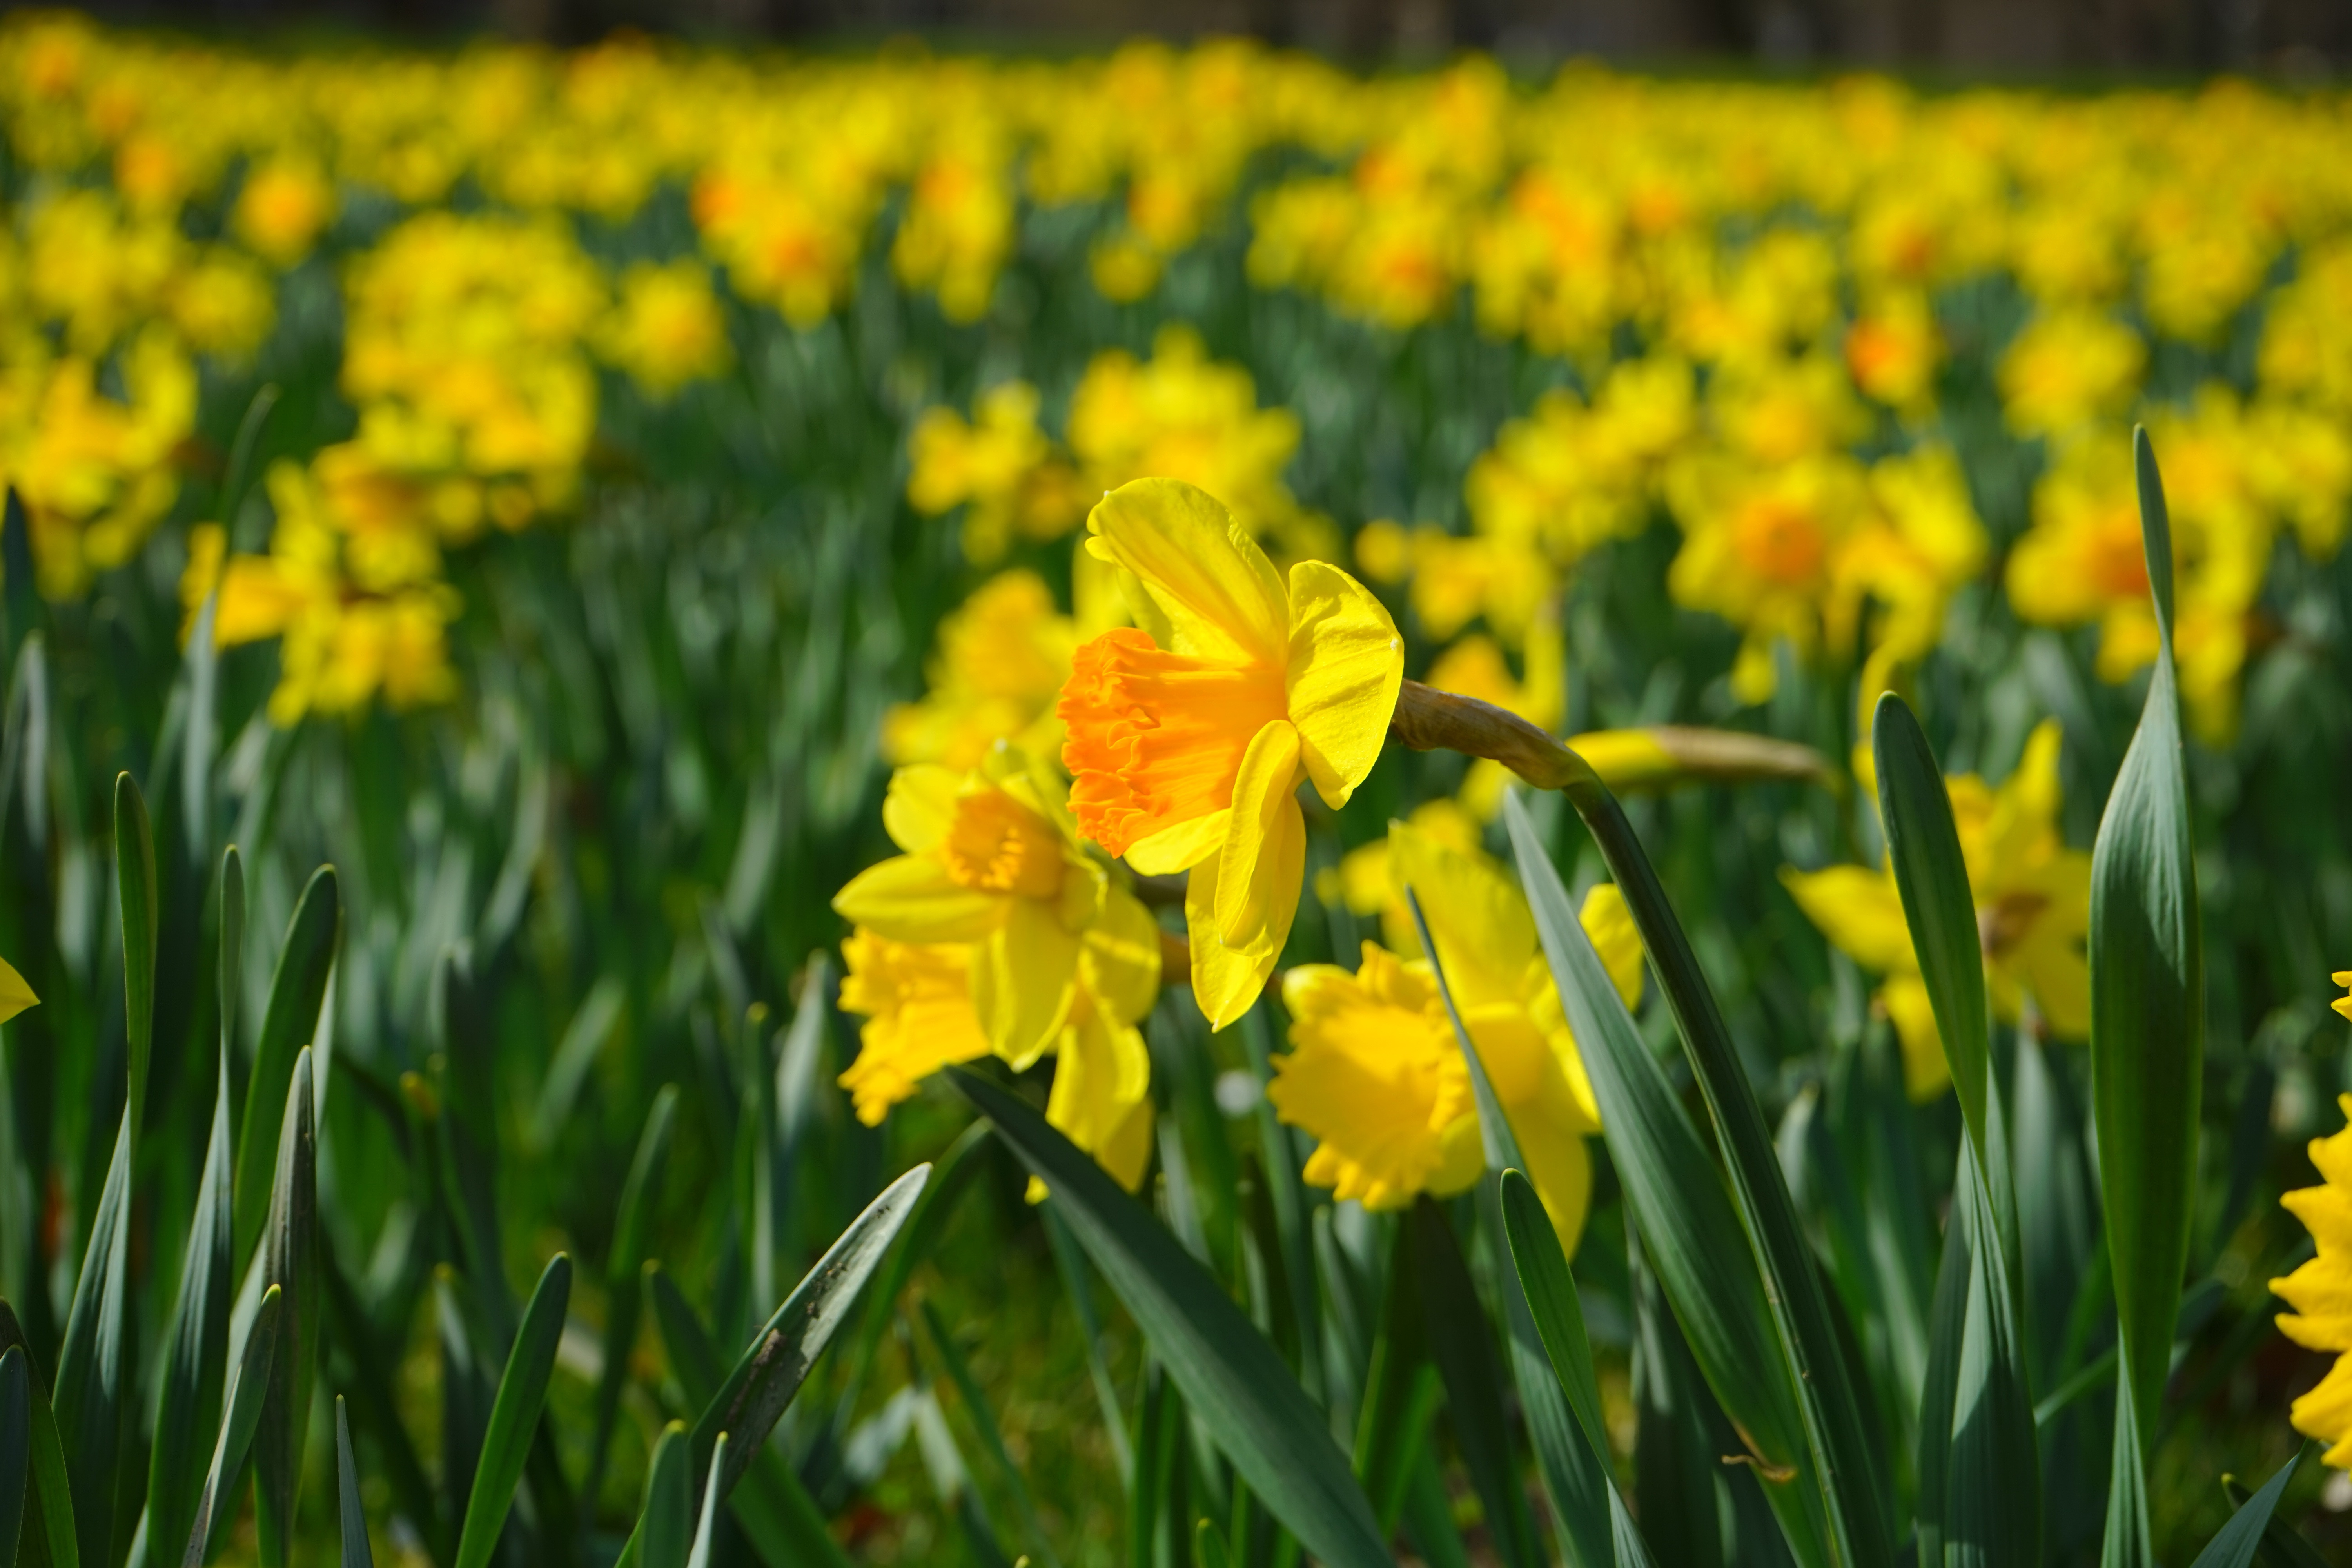
blossom, plant, field, meadow, prairie, flower, bloom, spring, yellow, daffodil, flowers, narcissus, amaryllidoideae, bl tenmeer, flowering plant, sea of flowers, amaryllis plant, amaryllidaceae, narcissus pseudonarcissus, daffodil field, land plant, ostergloeckchen, incorrect narcissus, trumpet daffodil